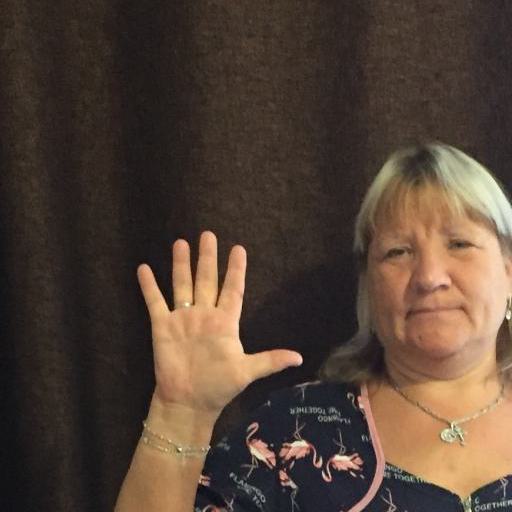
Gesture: palm